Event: Nepal Earthquake
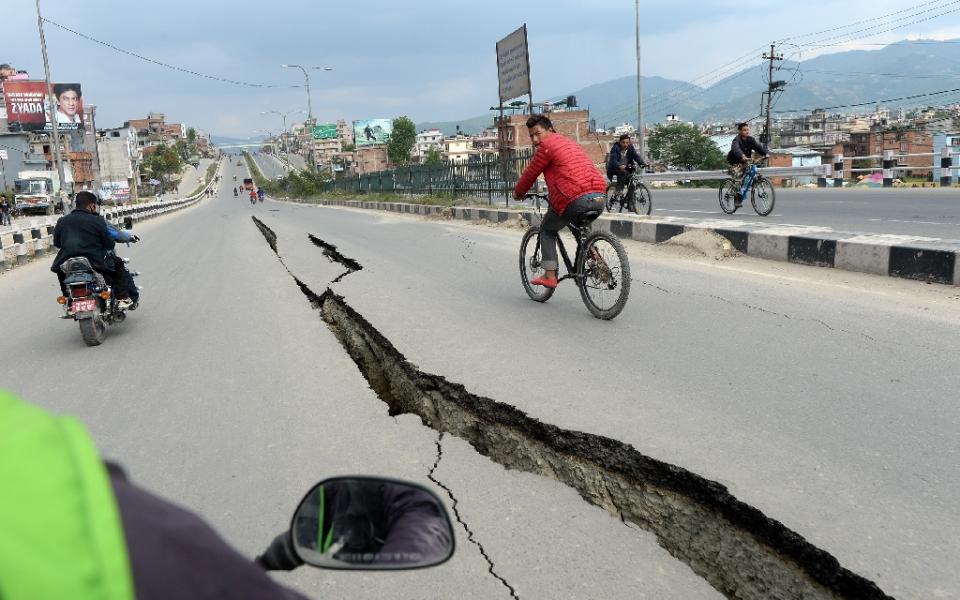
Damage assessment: damage